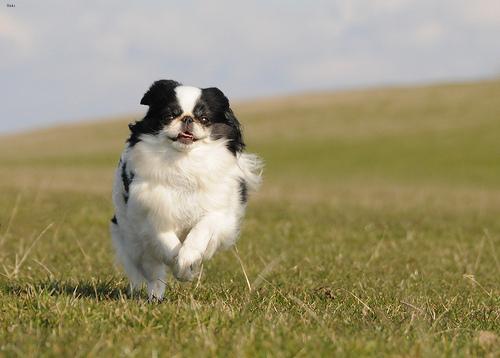
Breed: japanese chin